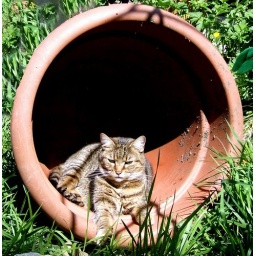
Juicy in a very large plant pot